2008–2009 Gaza Strip aid

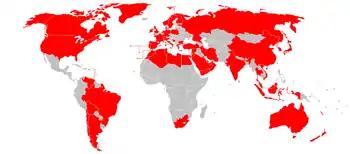
Map of countries giving emergency aid to Gaza in 2009

Following the 2008–2009 Israel–Gaza conflict, an international conference took place on 2 March 2009 in Sharm El-Sheikh, Egypt, where donor countries and international bodies pledged almost US$4.5 billion for humanitarian and reconstruction aid for the Gaza Strip. These funds bypassed Hamas, with the PA in collaboration with the donor community taking the lead in delivering and distributing the funds. Damage from the Israeli offensive was estimated to be almost $2 billion. However, actual transfers of aid had been beset by difficulties.